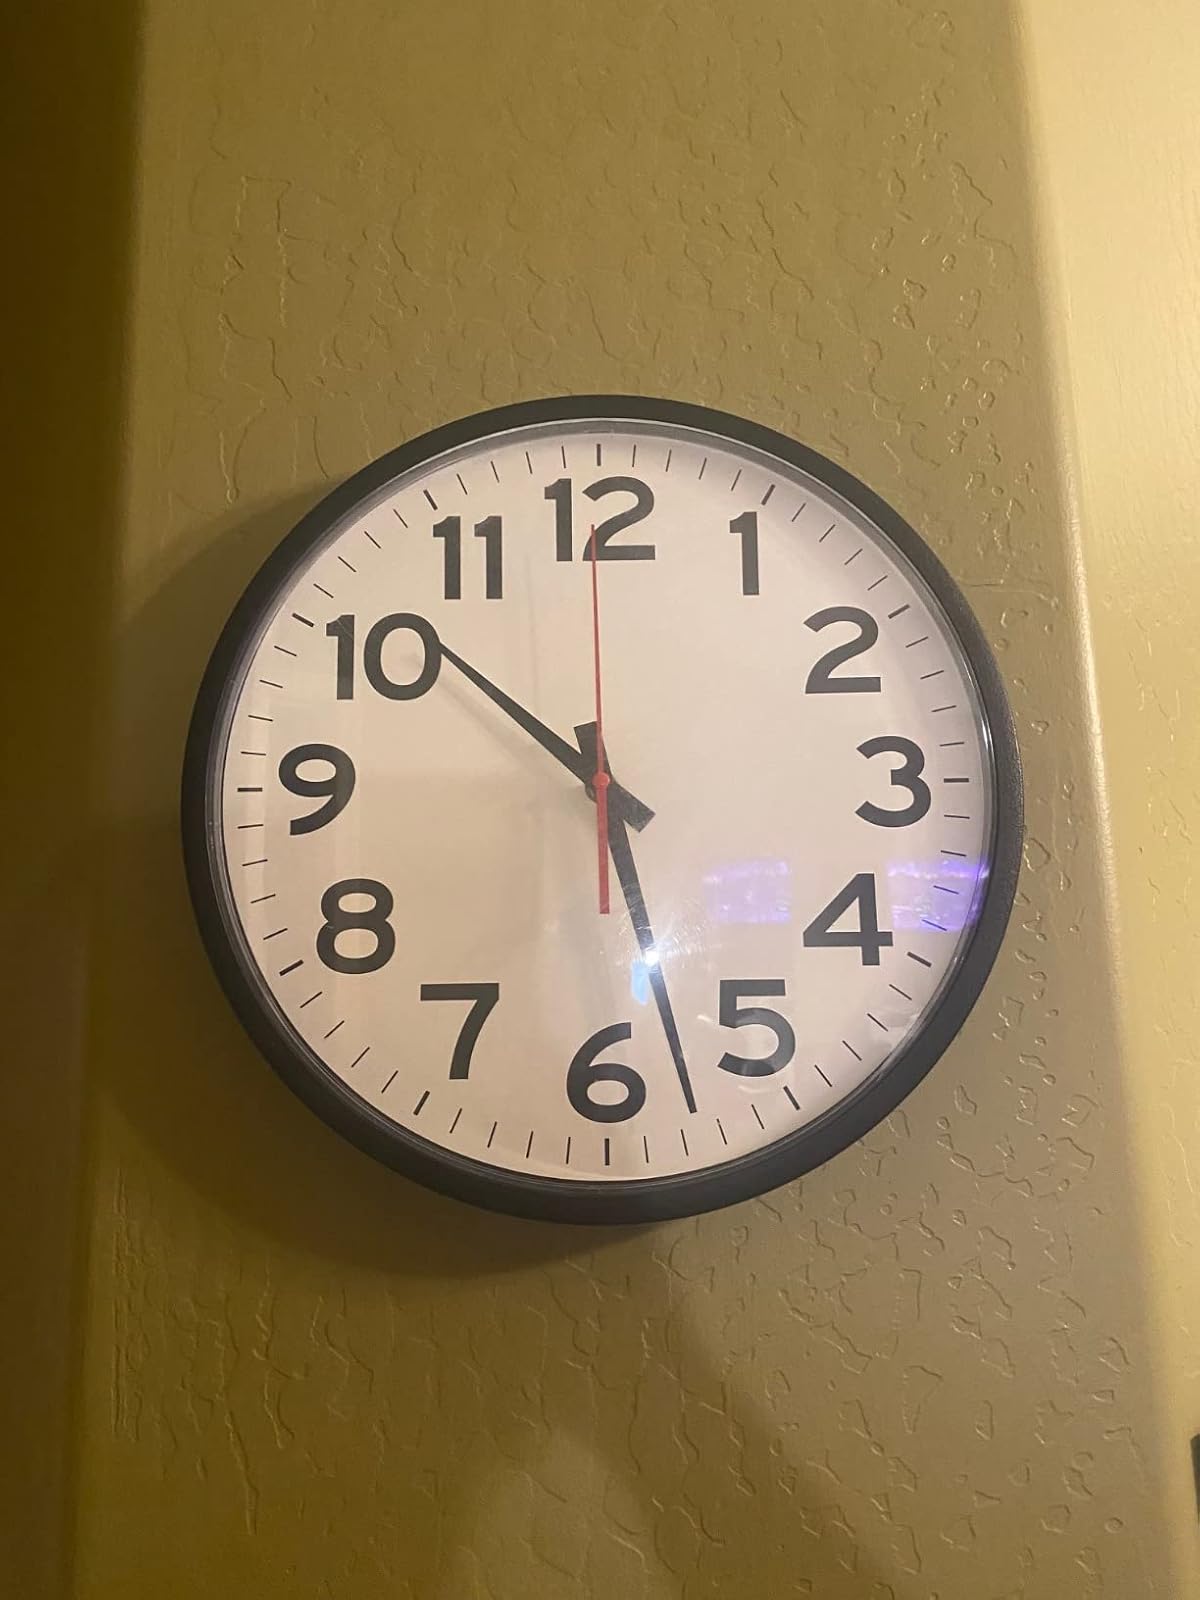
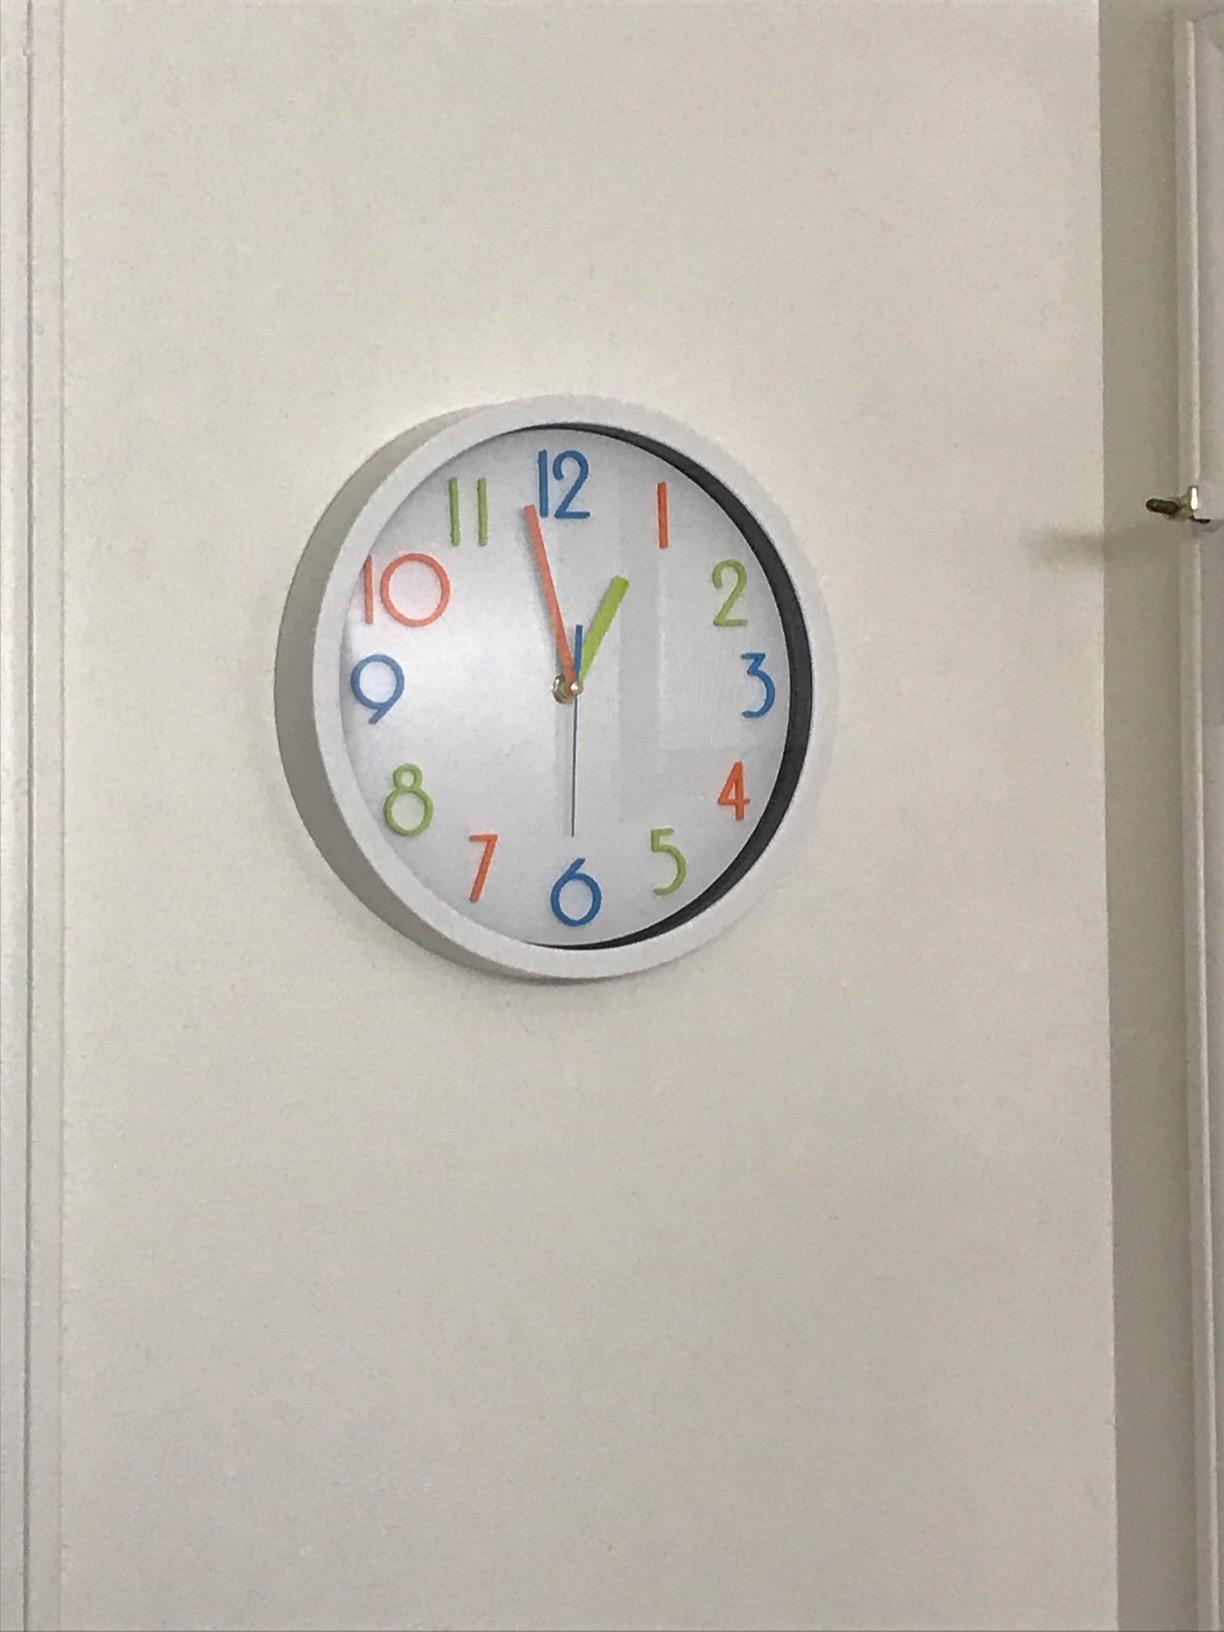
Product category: clock
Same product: no